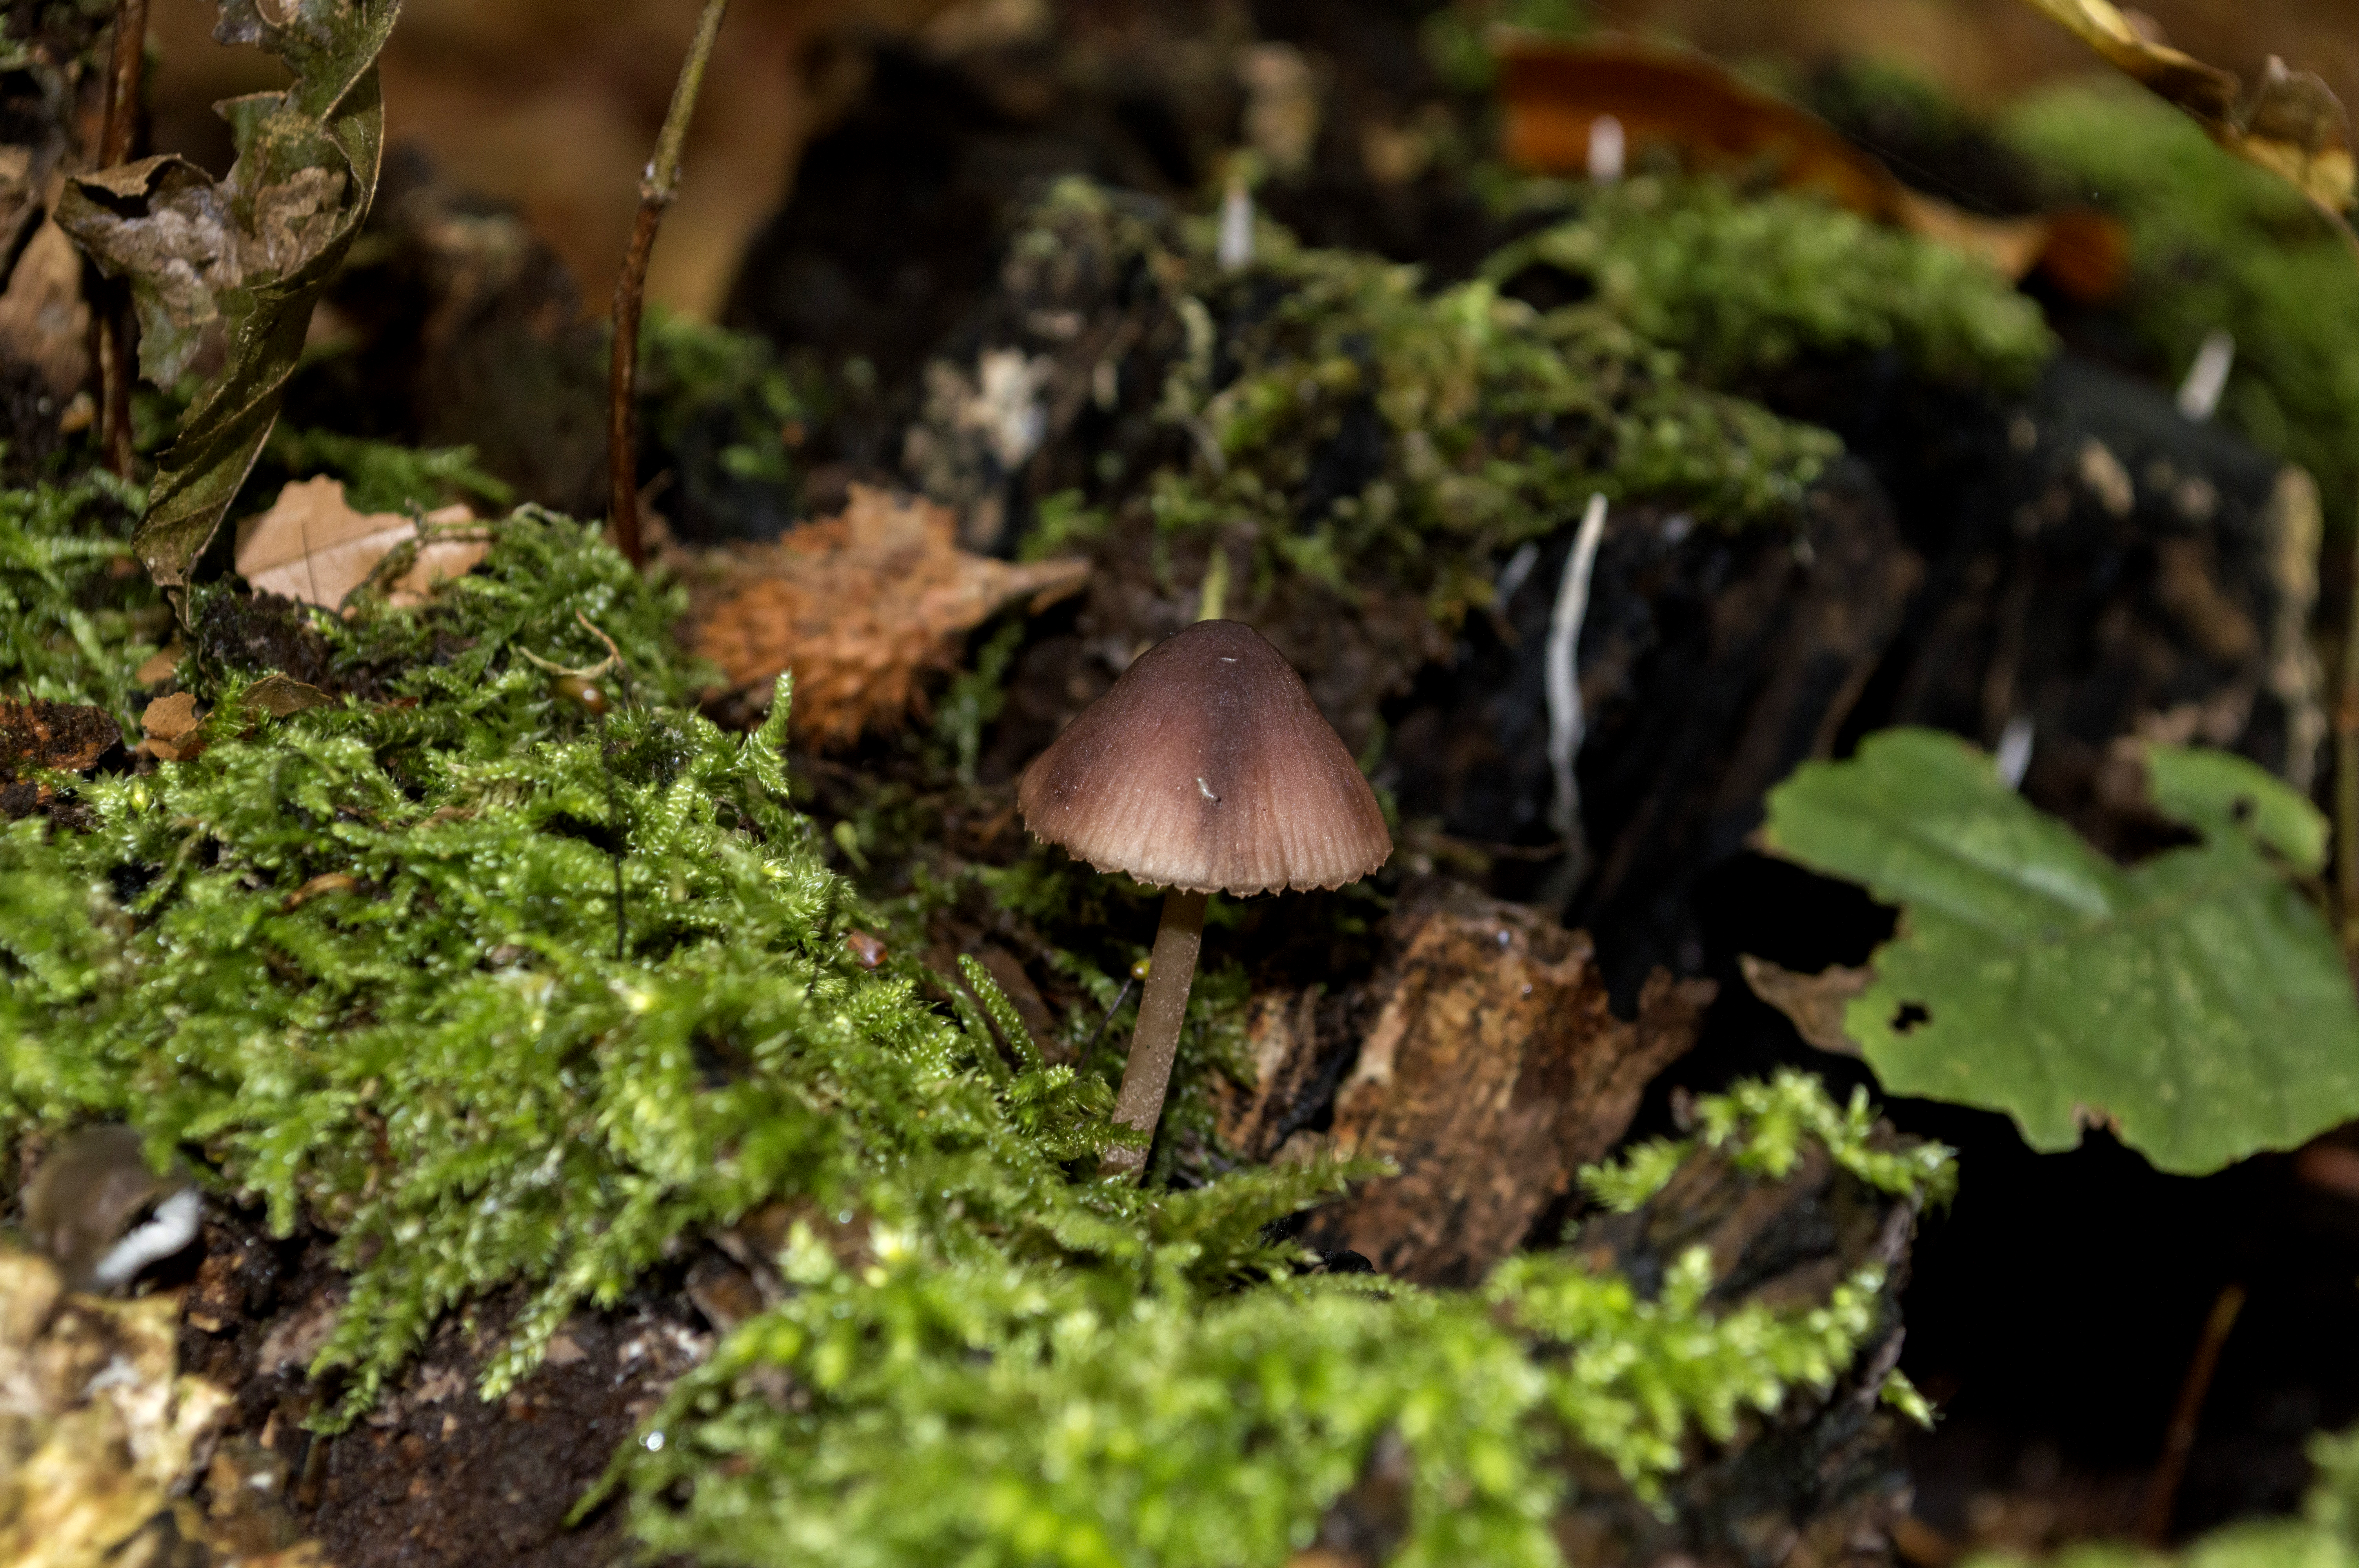
forest, outdoor, plant, photography, texture, leaf, flower, photo, moss, green, autumn, soil, mushroom, nikon, funghi, flora, fauna, fungus, holland, nederland, netherlands, dutch, outdoorphotography, picture, photograph, fotos, foto, fotografie, depthoffield, woodland, paulvandevelde, pdvandevelde, padagudaloma, natuurfotografie, naturephotographer, dordrecht, nederlandinfotos, pvdvfotografie, pdvandeveldedordrecht, nederlandsefotografie, dutchphotogaraphy, totallydutch, fotografienederland, hollandsefotografie, fotografieholland, paddenstoel, breda, liesbos, edible mushroom, non vascular land plant, paulvandeveldedordrecht